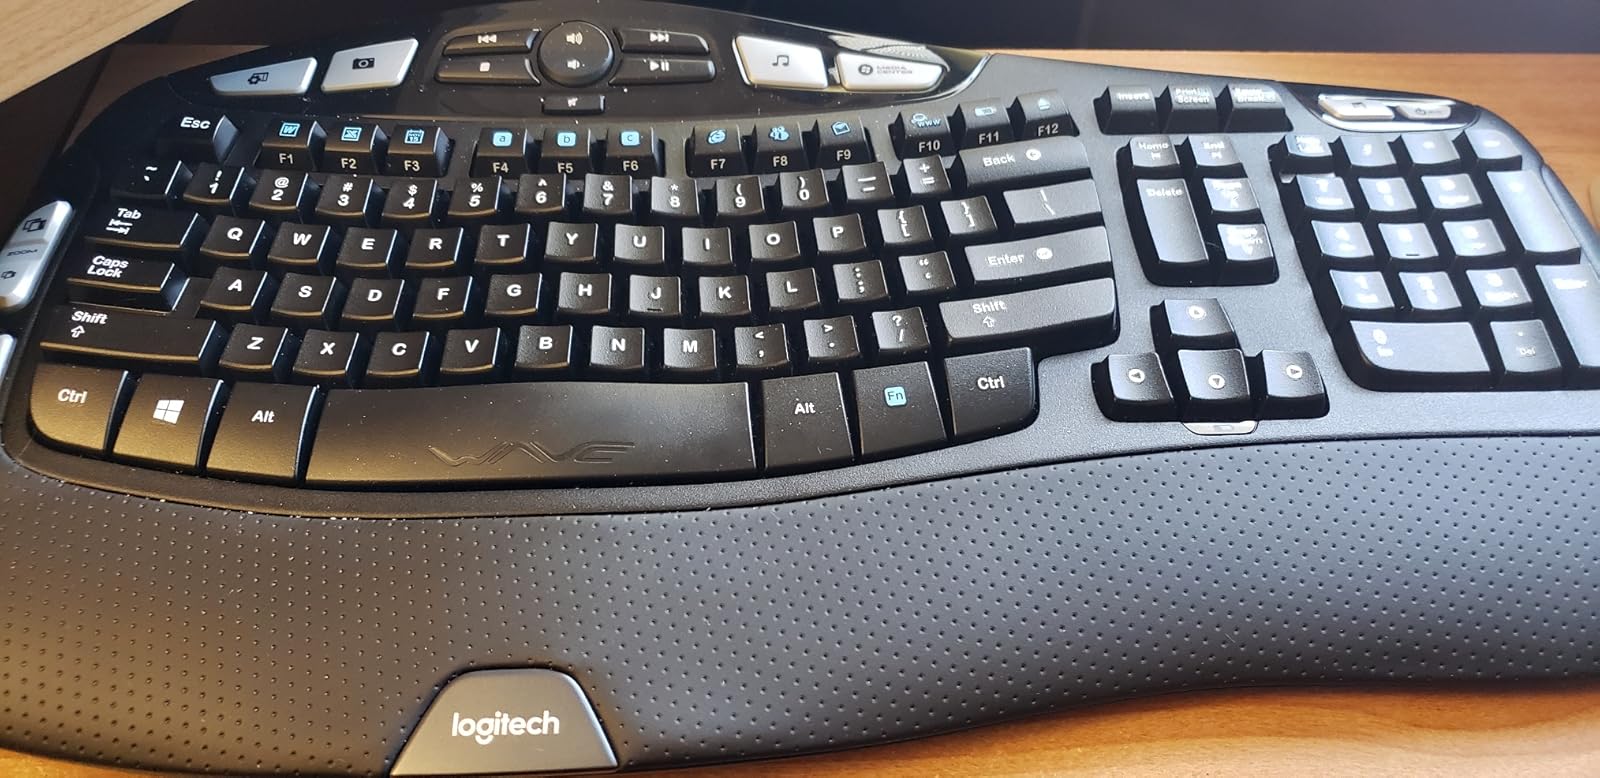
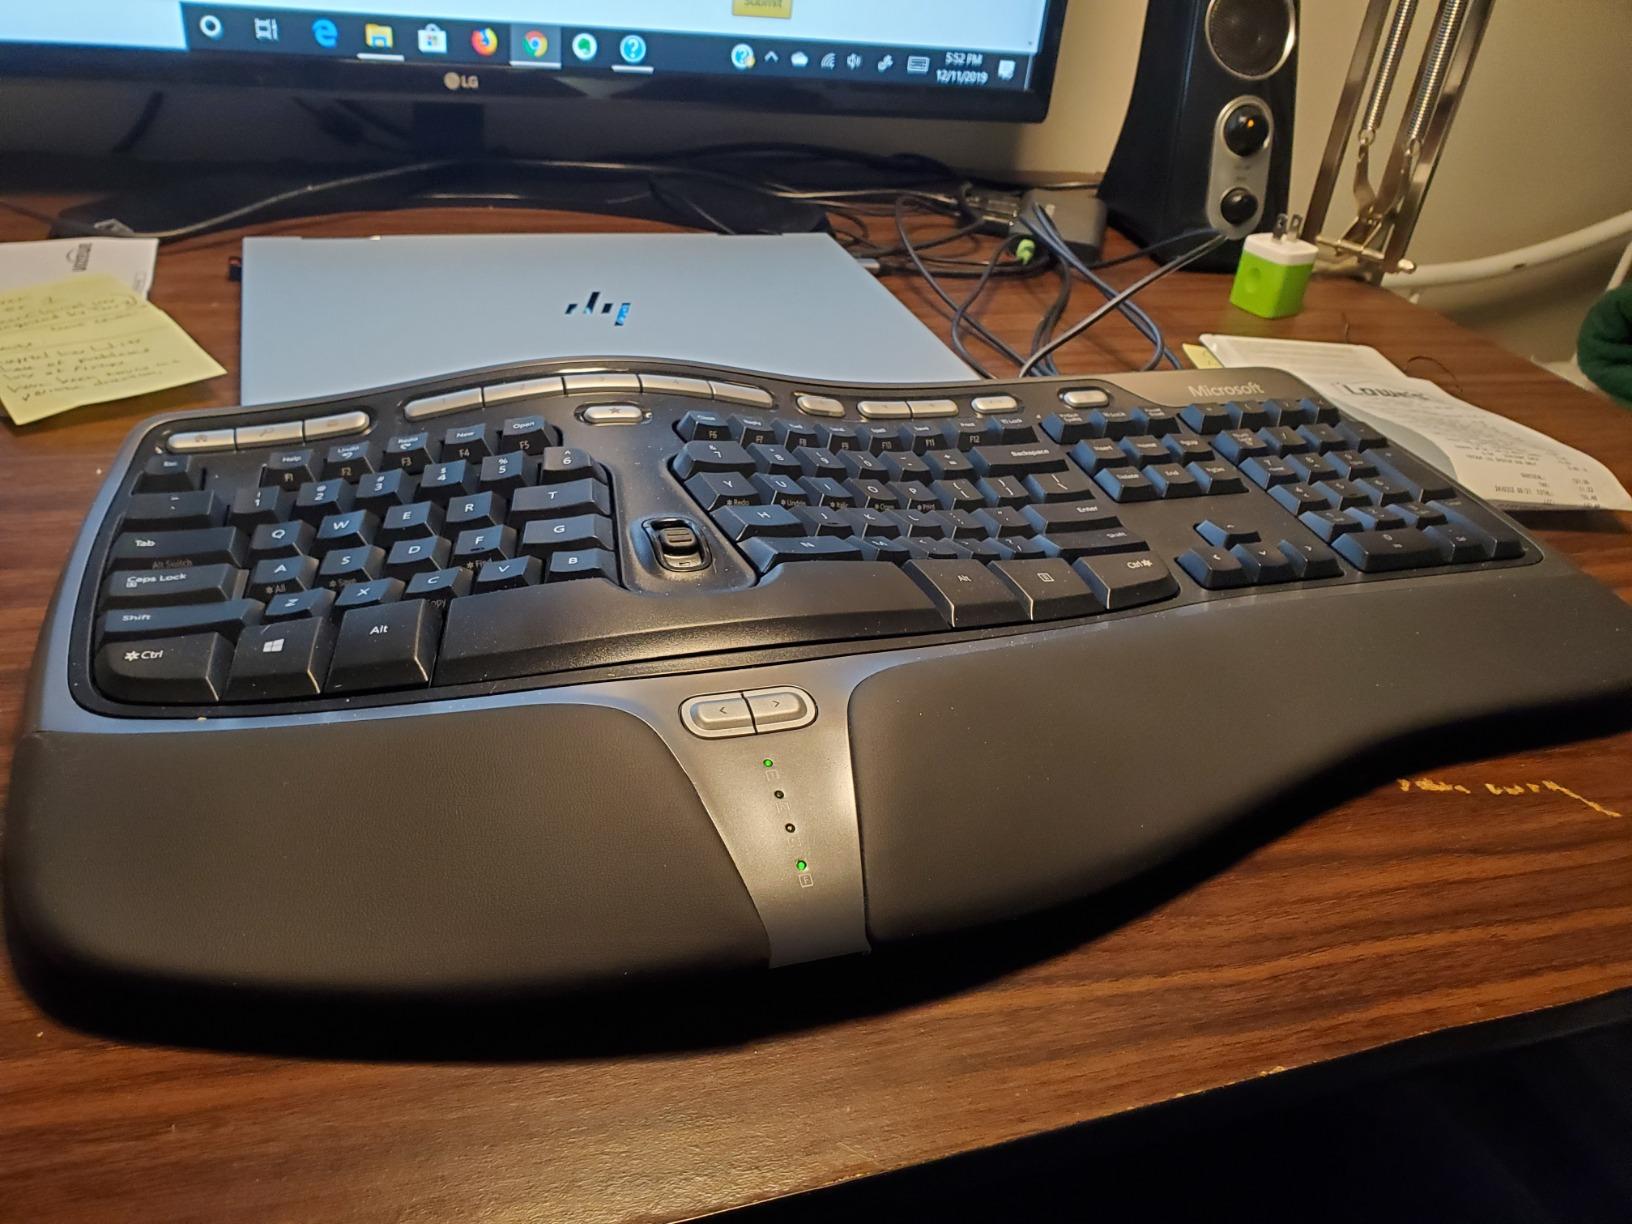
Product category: keyboard
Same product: no